Hedrum

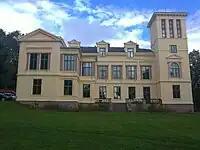
Nedre Nanset, town hall of Hedrum from 1952 to 1978.

While it existed, this municipality was responsible for primary education (through 10th grade), outpatient health services, senior citizen services, unemployment, social services, zoning, economic development, and municipal roads. During its existence, this municipality was governed by a municipal council of directly elected representatives. The mayor was indirectly elected by a vote of the municipal council.